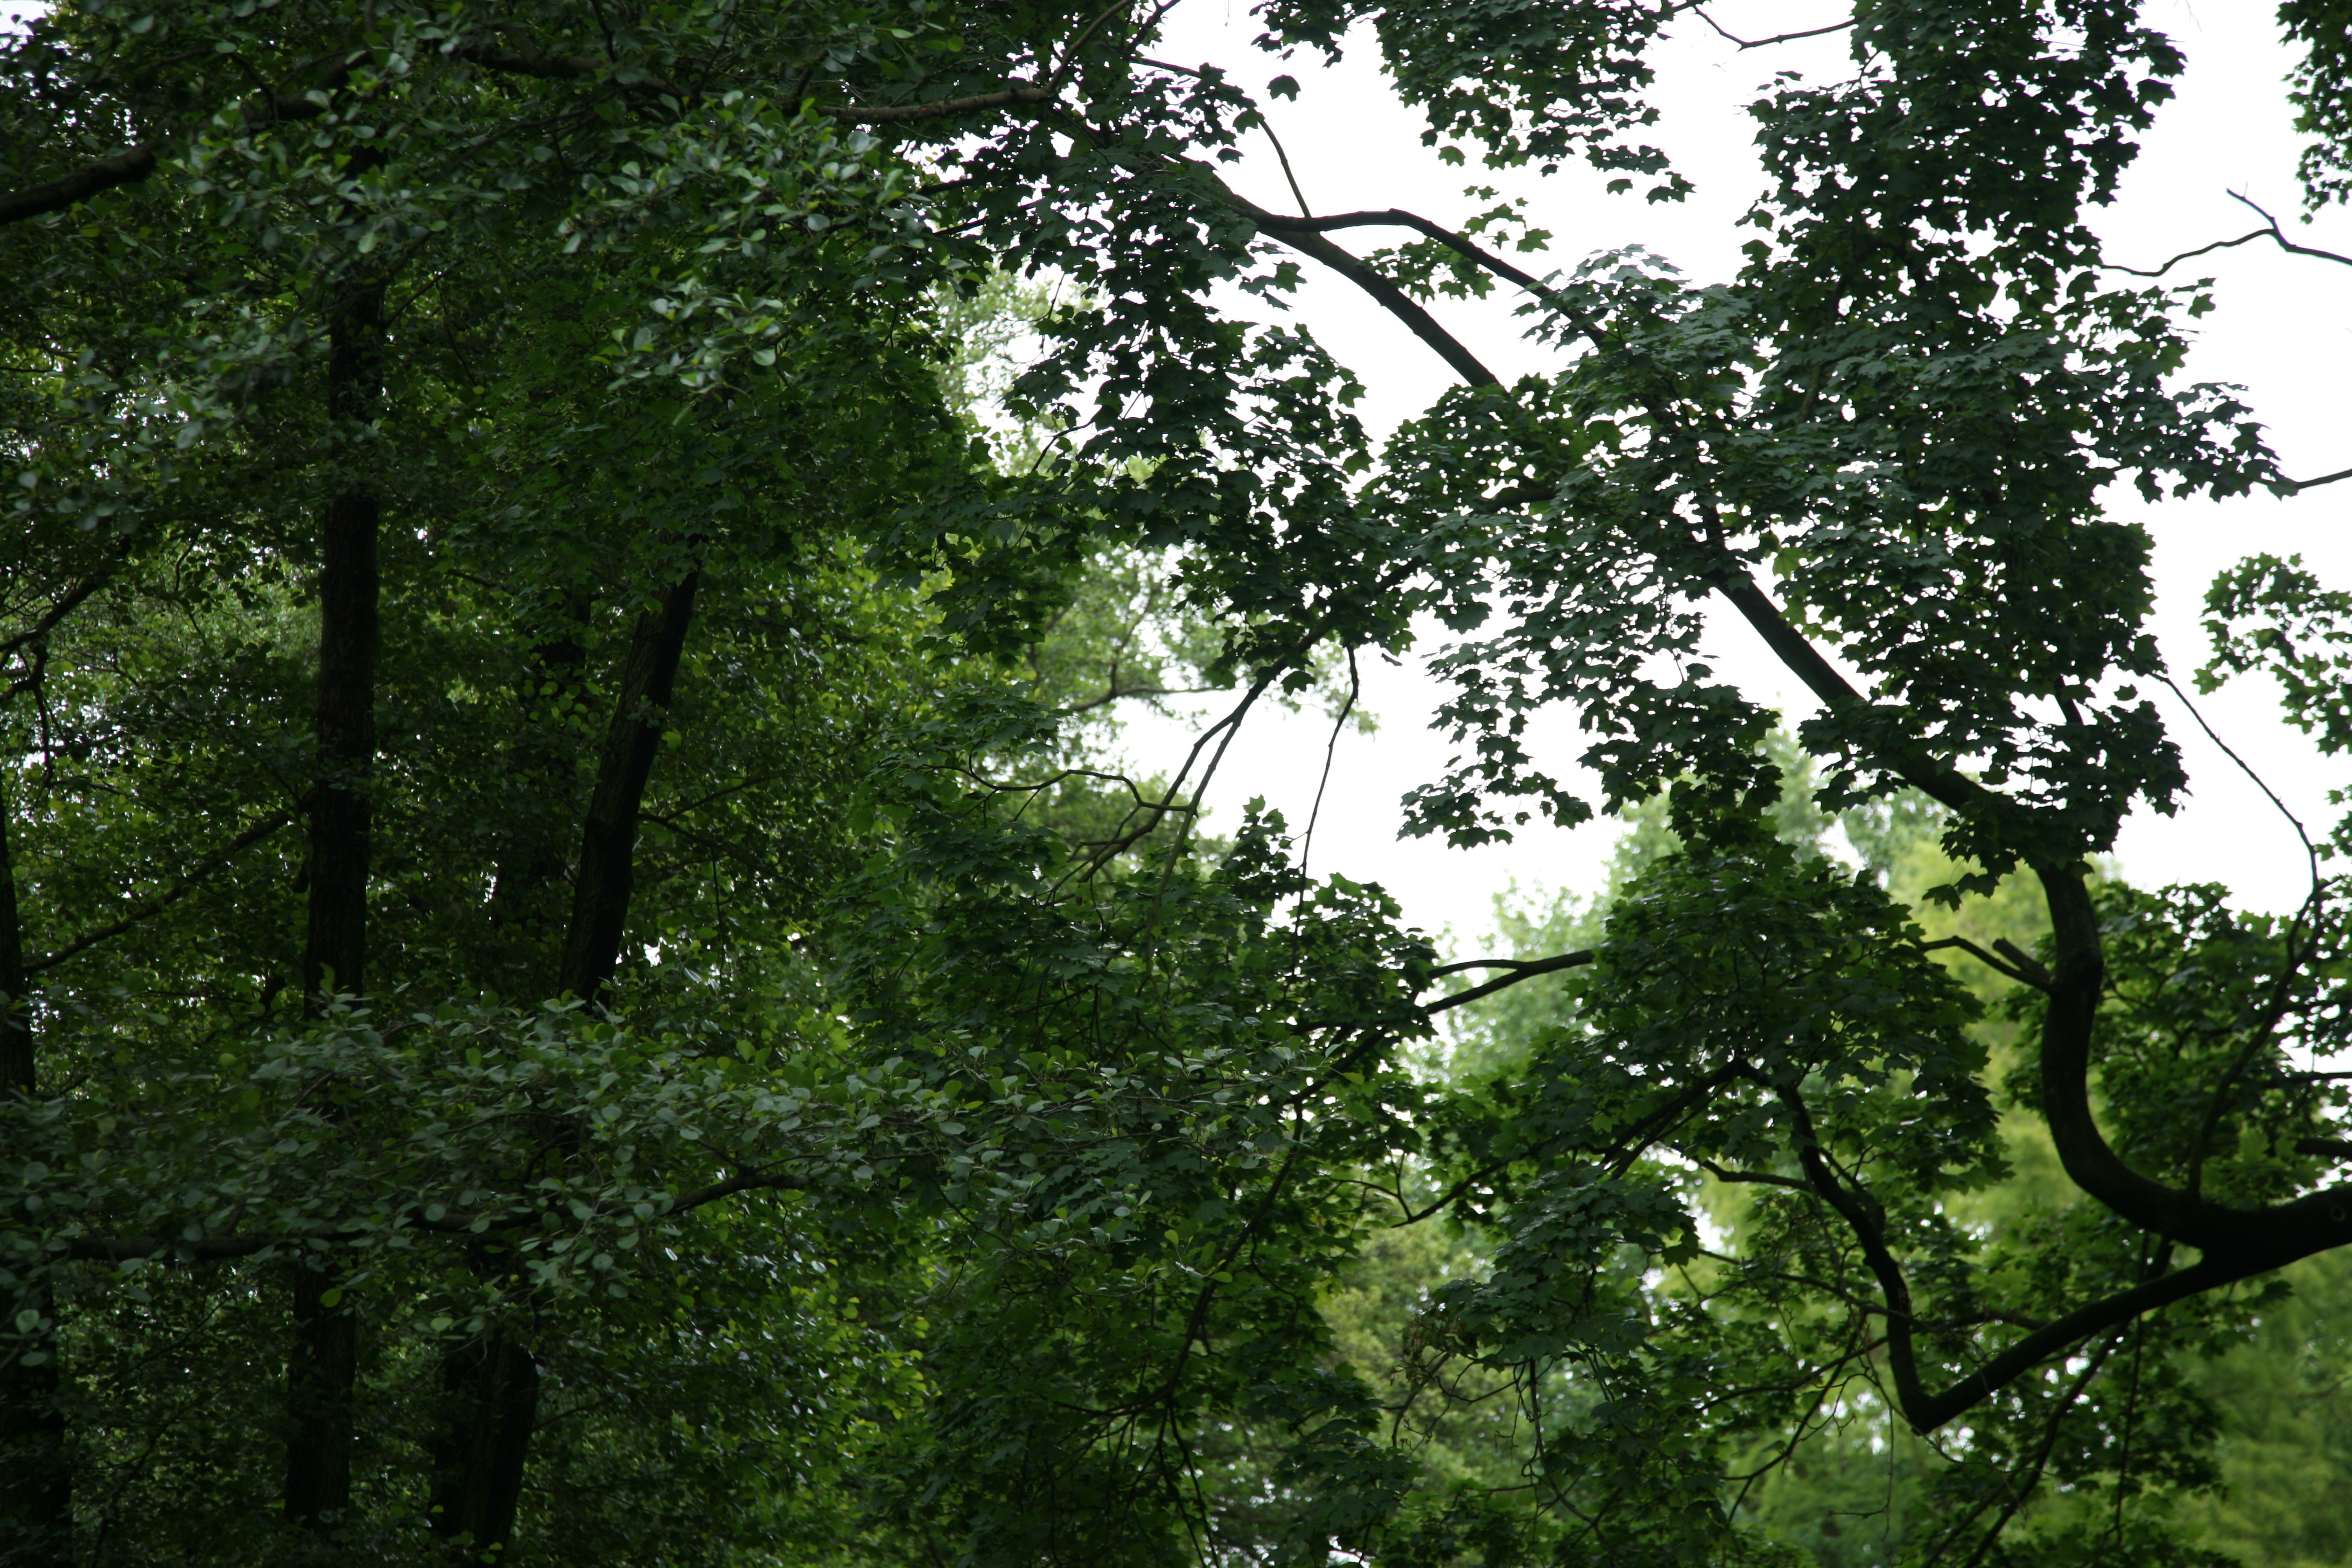
tree, nature, forest, branch, plant, sunlight, leaf, flower, green, jungle, park, botany, vegetation, rainforest, deciduous, parc, arbol, arbre, germany, deutschland, allemagne, berlin, garten, woodland, parque, baum, habitat, ecosystem, tiergarten, biome, natural environment, woody plant, temperate broadleaf and mixed forest